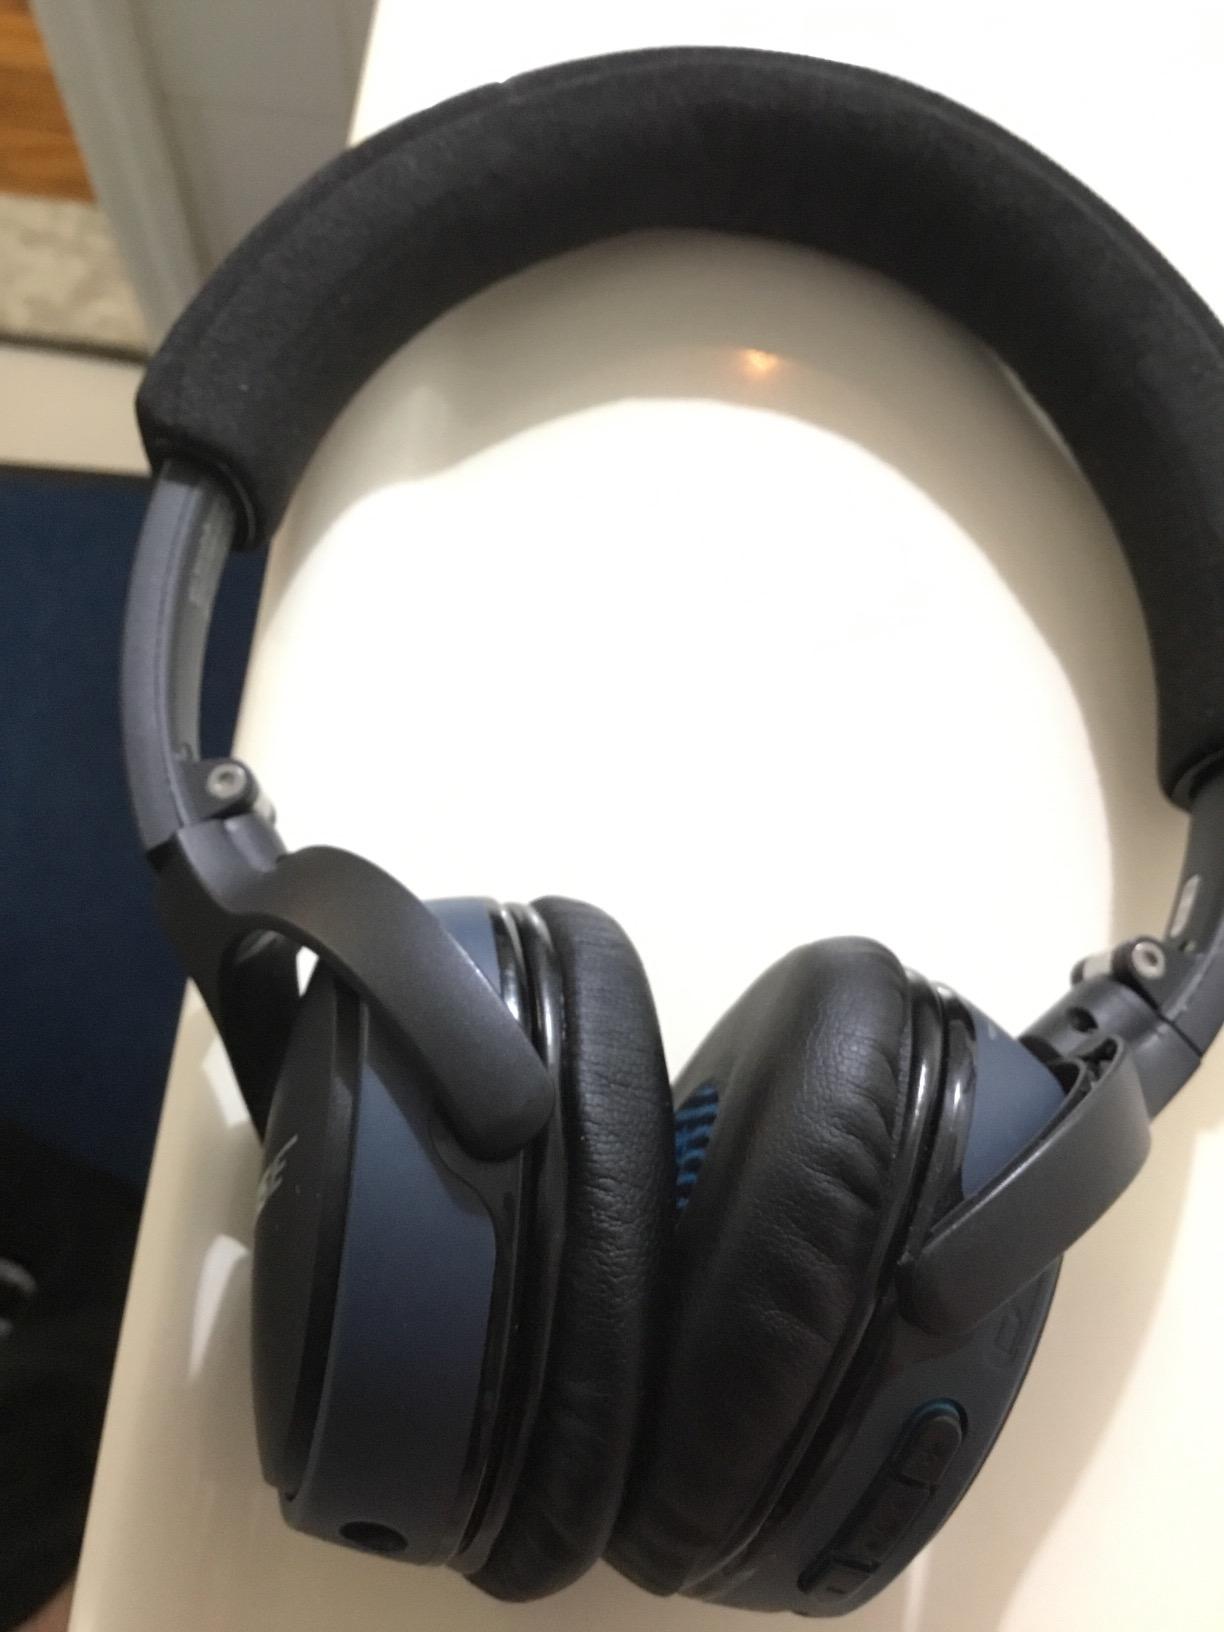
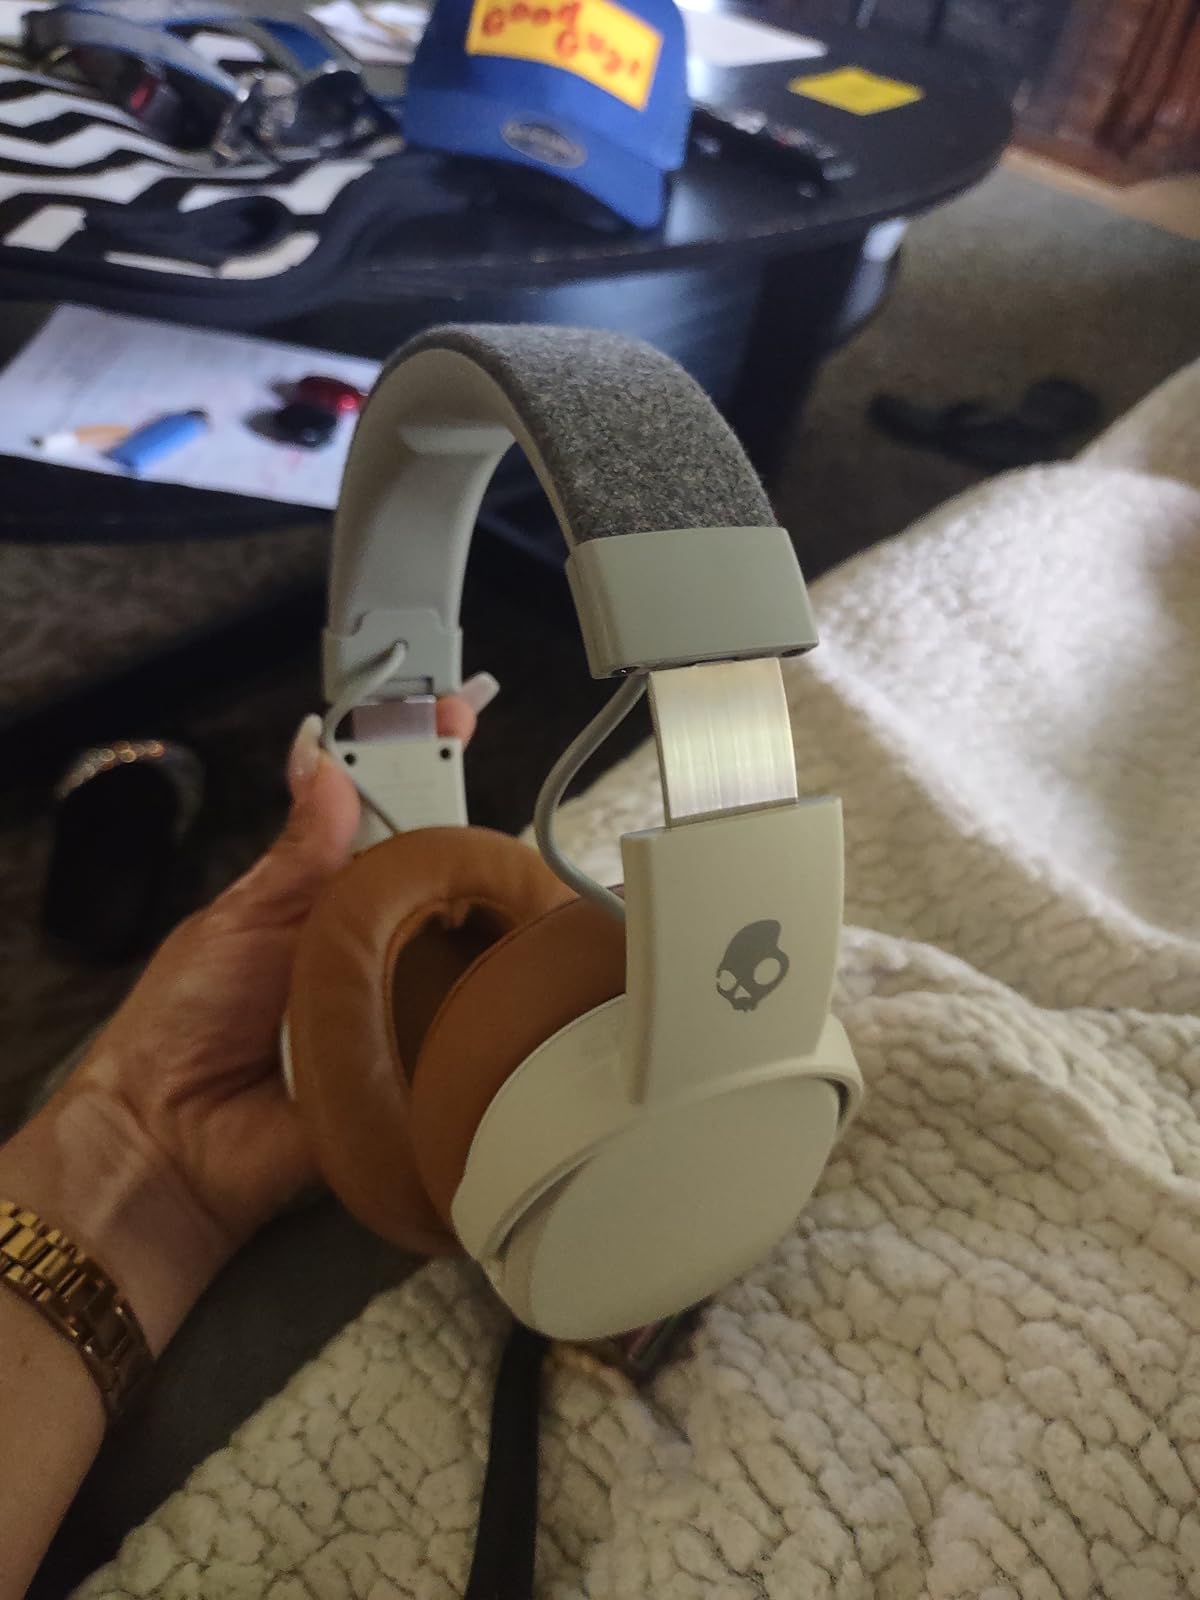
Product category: headphones
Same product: no